Melangyna viridiceps

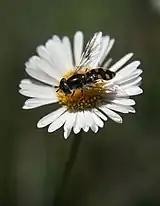
Pollinating a flower

It is one of the two most common hoverflies in Australia, alongside "Simosyrphus grandicornis", with which it has often been confused, but can be distinguished by its all black thorax.